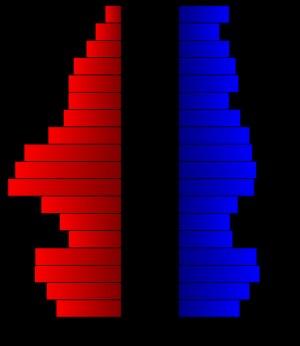
Le comté de DeWitt, en anglais : DeWitt County, est un comté situé dans le sud-centre de l'État du Texas aux États-Unis. Le siège de comté est la ville de Cuero. Selon le recensement de 2010, sa population est de 20 097 habitants, estimée, en 2017, à 20 226 habitants. Le comté a une superficie de 910 km², dont 909 km² en surfaces terrestres. Il est nommé en l'honneur de Green DeWitt, un de ses premiers colons.